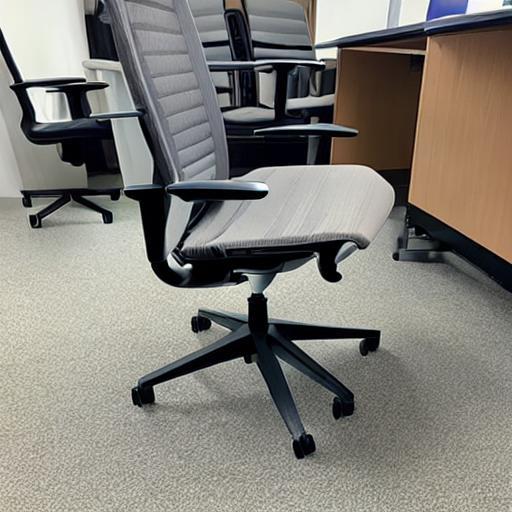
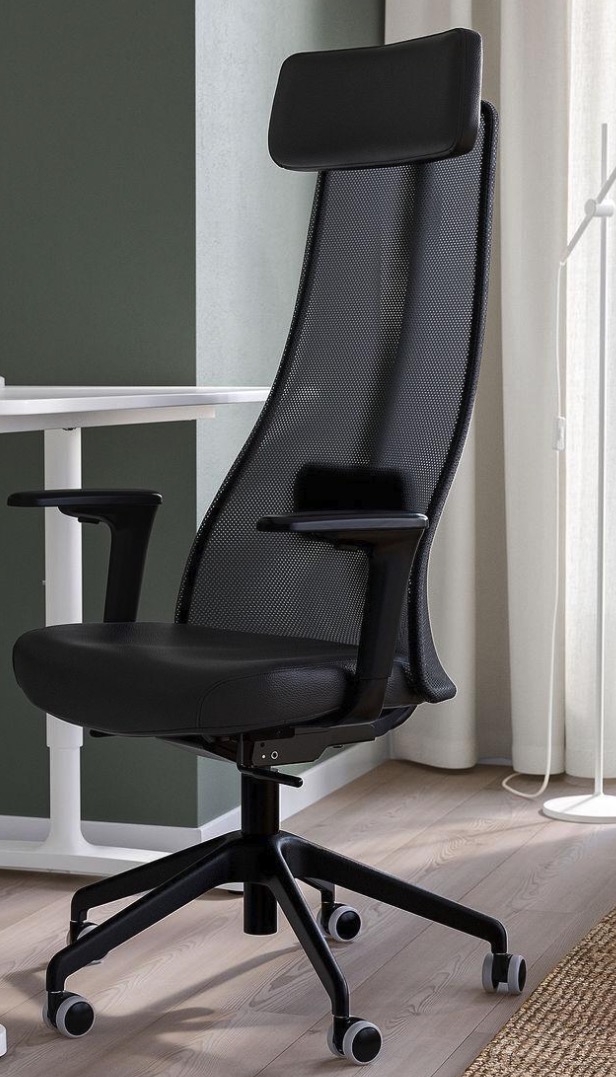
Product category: items_chair
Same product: no